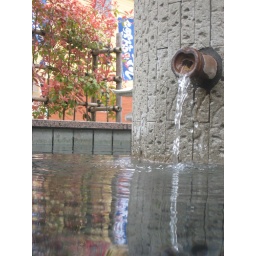
Hot spring water bubbles out at a foot onsen alongside the main street in Yuzawa, Niigata Prefecture, Japan